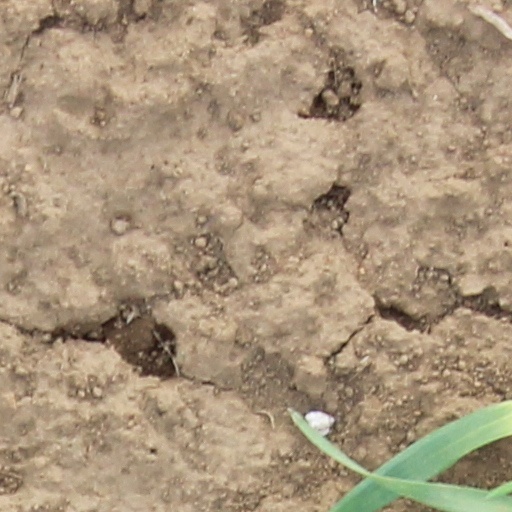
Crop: wheat